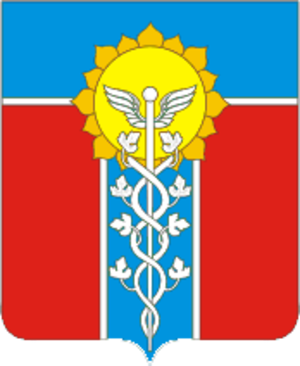
Armavir
Armavir er en by i Krasnodar kraj i det Sydlige føderale distrikt i Den Russiske Føderation. Byen har 190.709 indbyggere.